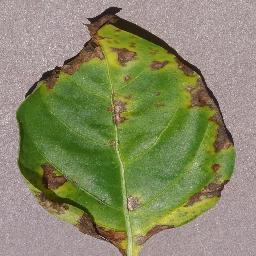
Label: Pepper,_bell___Bacterial_spot